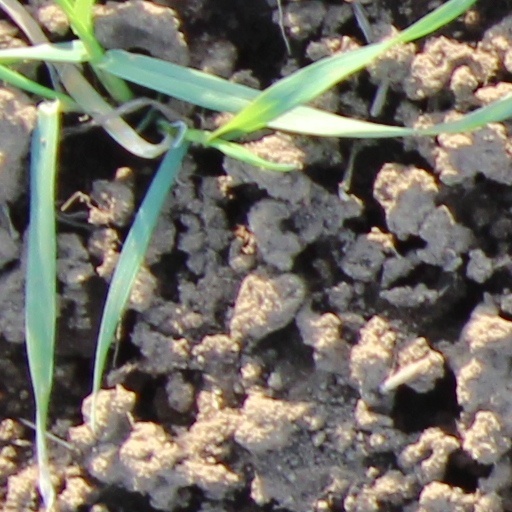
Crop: wheat